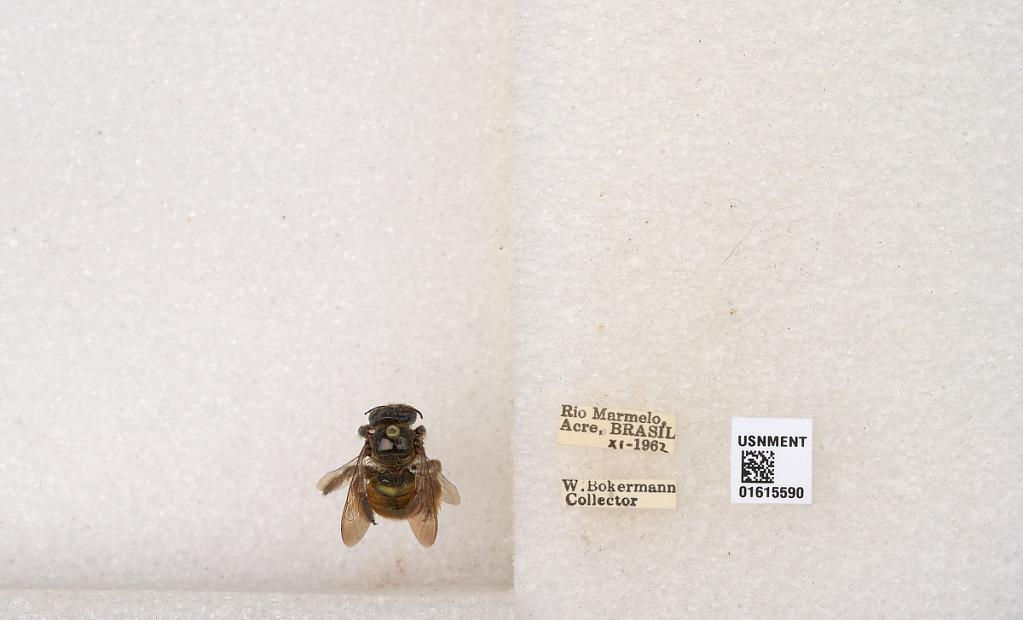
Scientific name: Xylocopa (Schonnherria) ornata Smith
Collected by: W. Bokermann
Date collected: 1962-11-1
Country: Brazil
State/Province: Rondonia
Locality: Rio Marmelo, Acre